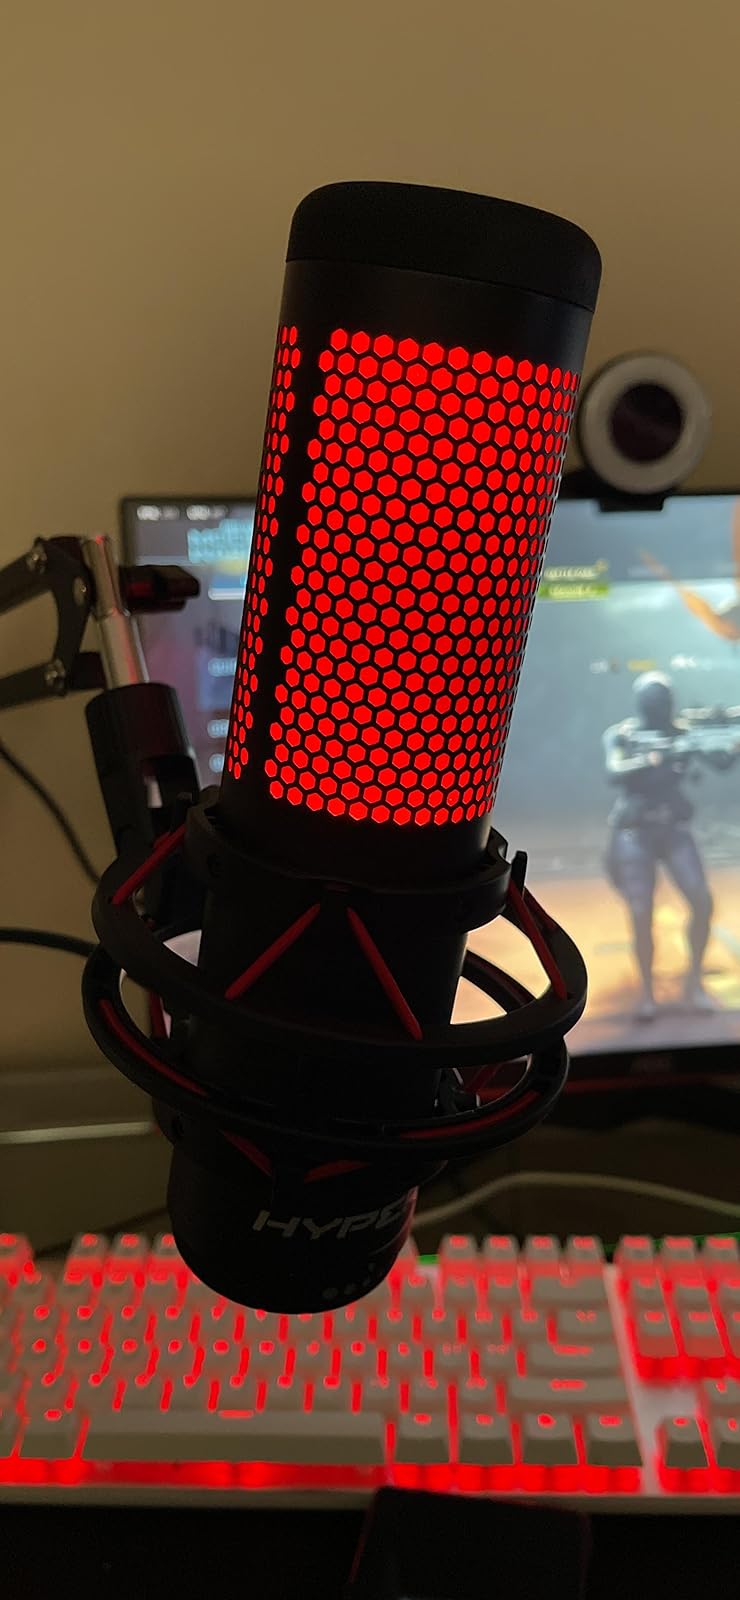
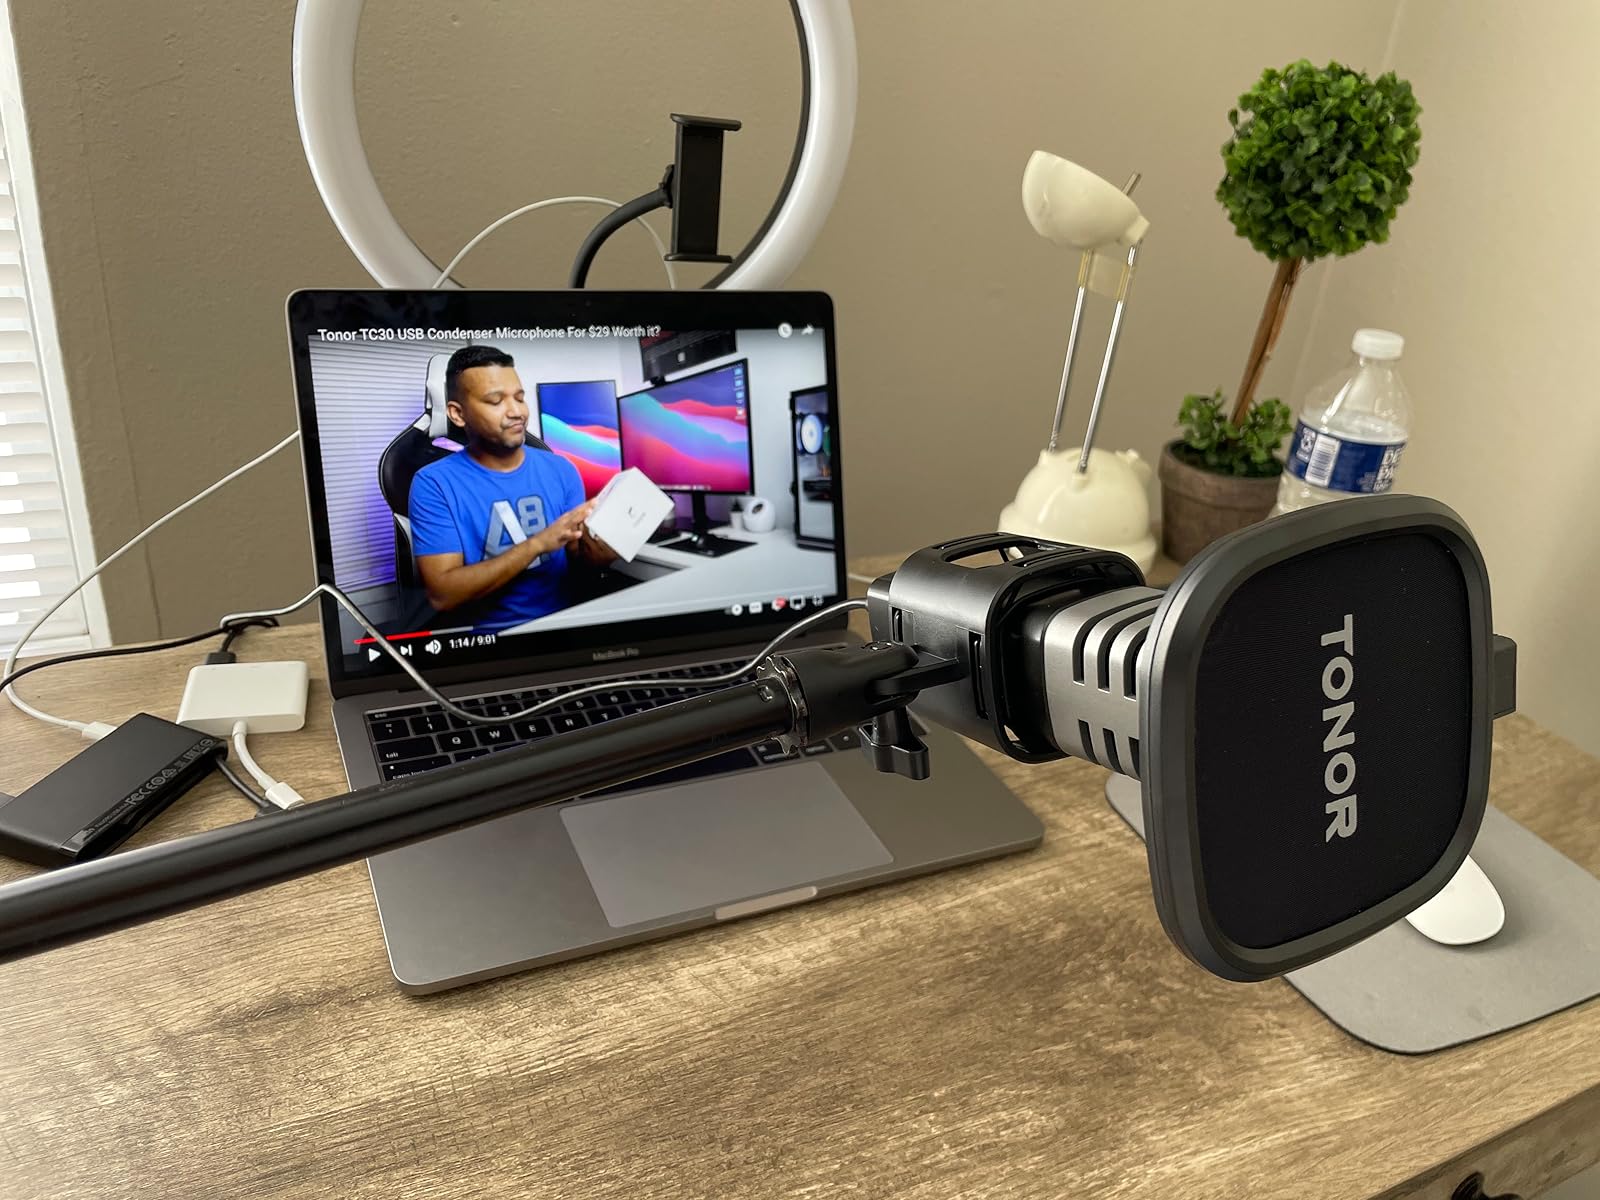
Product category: microphone
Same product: no